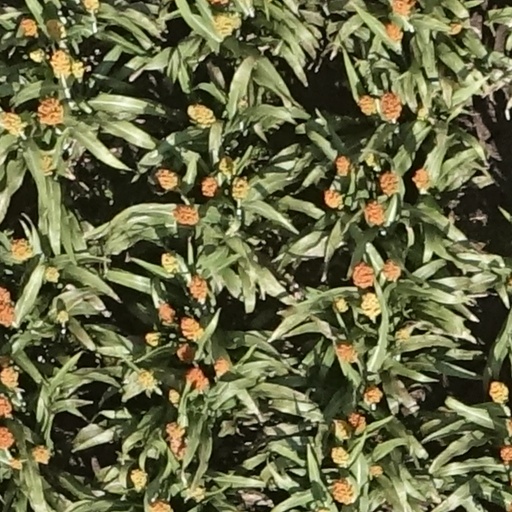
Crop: sorghum